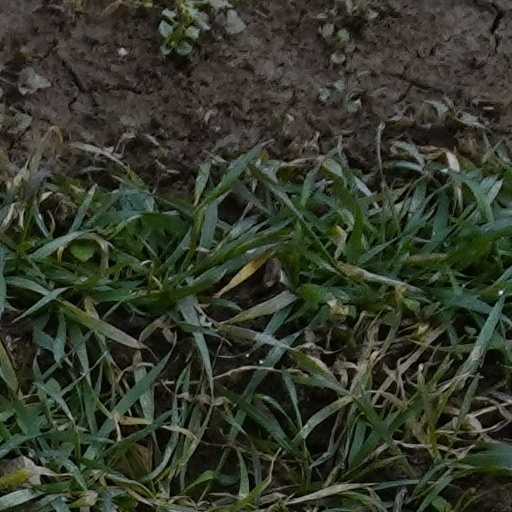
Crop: wheat